James Sewall Reed

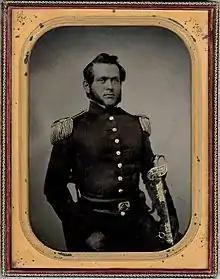
Pre-Civil War image of J. Sewall Reed as a member of the California First Light Dragoons.

The California Hundred sailed from San Francisco aboard the steamship "Golden Age" on December 10, 1862. After traveling across the isthmus of Panama and arriving in New York aboard the "Ocean Queen", the California Hundred were designated company A of the 2nd Massachusetts Cavalry commanded by Colonel Charles Russell Lowell. Reed and his men went into combat in Virginia in April, 1863. Subsequent California volunteers were designated companies E, F, L, and M of the 2nd Massachusetts Cavalry. Men from Massachusetts formed seven more companies. Reed's company participated in a series of engagements with the 43rd Battalion Virginia Cavalry commanded by John S. Mosby. Reed was one of five Californians killed at the Second Dranesville battle on February 22, 1864.